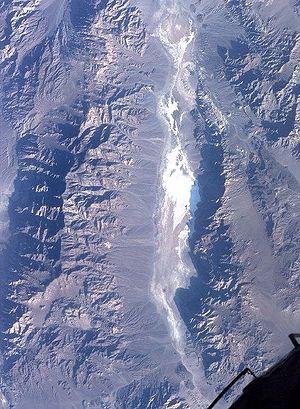
Depression (geologi)
Depressionen Death Valley i USA, set fra rummet
En depression er en landskabsform, der ligger lavere end det omkringliggende område, alternativt et landområde under havets overflade.